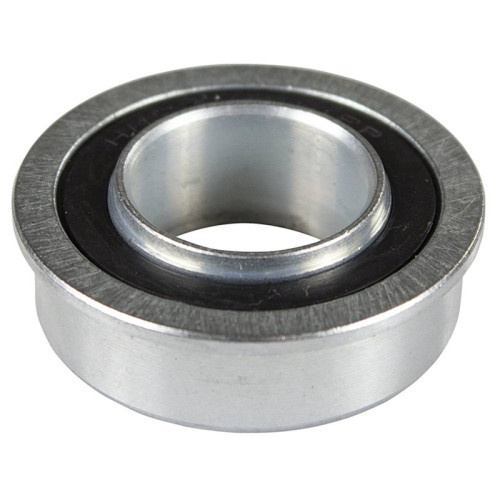
John Deere Heavy-Duty Wheel Bearing AM127304
Replaces OEM: 230-128 STENS ARIENS PARTS: 05408900, 05416200, 5408900, 5416200 BOBCAT PARTS: 2188123-03 BUNTON PARTS: PLO941, P0209 CASE PARTS: C12110, 384881-R93, 384881-R94 CUB CADET PARTS: IH384891-R94 GRAVELY PARTS: 011193, 036778, 05408900, 11193, 36778, 5408900 JOHN DEERE PARTS: AM118315, AM127304, AM35443, 941-0141 MTD PARTS: IH-384881-R94, 741-0141 SNAPPER PARTS: 1-0953, 1-2390, 1-5474, 1305379, 1750641, 178971, 2-6693, 7026693, 7026693YP, 7028014YP, 7028722, 7028722YP TORO PARTS: 110513, 251-210 230128 A high-quality replacement part designed for lawn mower equipment. Made by the most trusted brand, this part ensures smooth operation and reliable performance. It is an essential component for maintaining the efficiency of your outdoor equipment. Suits John Deere ride-on mower models - (not limited to) 100 Series - 108 - 111 - 112L - 170 - 175 - 180 - 185 - 2 Series - 200 Series - 3 Series - 300 Series - 304 - 3203 - 4 Series - 4105 - 42 IN. - 47 IN. - 48 IN. - 4X2 - 4X2HPX - 500 Series - 59 IN. - 590i - 590iS4 - 620I - 625I - 825 LONG CHASSIS - 825 SHORT CHASSIS - 825I S - 835 SHORT CHASSIS - 835E - 835M - 835R - 850D - 855 - 855 LONG CHASSIS - 855 SHORT CHASSIS - 855D - 855D S - 865E - 865M - 865R - A2 - D170 - E180 - Full Size - GT225 - GT235 - GT235E - GT242 - GT245 - GT262 - GT275 - GX255 - GX85 - HPX 4X2 - HPX 4X2 D - HPX 4X4 - HPX 4X4 D - HPX 4X4 TRAIL - HPX615 - HPX615E - HPX815 - HPX815E - LT133 - LT150 - LT155 - LT160 - LT166 - LT170 - LT180 - LT190 - LTR155 - LTR166 - LTR180 - LX172 - LX173 - LX176 - LX178 - LX186 - LX188 - LX255 - LX266 - LX277 - LX279 - LX280 - LX288 - LX289 - M-GATOR A3 - M-GATOR A3T - Mid Size - RSX 850I - RSX860E - RSX860I - RSX860M - S180 - S220 - S240 - STRAIGHT BLADE - STX30 - STX38 - STX46 - SX85 - TRAIL - Work - X300 - X300R - X304 - X305R - X310 - X320 - X324 - X330 - X340 - X350 - X350R - X354 - X360 - X370 - X380 - X384 - X390 - X394 - X500 - x520 - X530 - X534 - X540 - X570 - X584 - X590 - XUV 55 - XUV 550 - XUV 550 S4 - XUV550 - XUV560 - XUV560 S4 - XUV560E - XUV560E S4 - XUV590 - XUV590E - XUV590E S4 - XUV590i - XUV590i S4 - XUV590M - XUV590M S4 - XUV825 - XUV825E - XUV825M - XUV825M S4 - XUV835 - XUV835E - XUV835M - XUV835R - XUV850D - XUV855 - XUV855D - XUV855E - XUV855M - XUV855M S4 - XUV865 - XUV865E - XUV865M - XUV865R - Z300 Series - Z355E - Z355R - Z365R - Z375R models Suits Bunton: 48" "V" walk behinds; 32", 36", 48" and 52" walk behinds with 10" front wheel assembly; 36", 48", 52" and 61" hydro and belt drive walk behinds; rear height adjuster, most 21" decks Suits Bobcat: ZT 200 942200-942299 riders with 61" decks Suits Ariens: Rear height adjuster, most 21" decks Suits Snapper: Self-propelled units Suits Gravely: Pro 150 Series Height: 0.480" ID: 0.750" OD: 1.380" Designed to exact OEM standards, manufactured and tested to help deliver optimum performance
Brand: John Deere
Category: Home & Garden > Lawn & Garden > Outdoor Power Equipment Accessories > Lawn Mower Accessories > Lawn Mower Wheels